Aftermath of the 2011 Tōhoku earthquake and tsunami

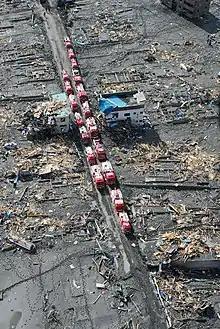
A convoy of fire engines from Osaka in the tsunami zone

The aftermath of the 2011 Tōhoku earthquake and tsunami included both a humanitarian crisis and massive economic impacts. The tsunami created over 300,000 refugees in the Tōhoku region of Japan, and resulted in shortages of food, water, shelter, medicine and fuel for survivors. 15,900 deaths have been confirmed. In response to the crisis, the Japanese government mobilized the Self-Defence Forces, while many countries sent search and rescue teams to help search for survivors. Aid organizations both in Japan and worldwide also responded, with the Japanese Red Cross reporting $1 billion in donations. The economic impact included both immediate problems, with industrial production suspended in many factories, and the longer-term issue of the cost of rebuilding which has been estimated at ¥10 trillion (US$122 billion).